Belleville station (Illinois Central Railroad)

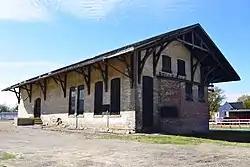
Belleville Illinois Central Railroad Depot

Belleville station is a historic train station in Belleville, Wisconsin.